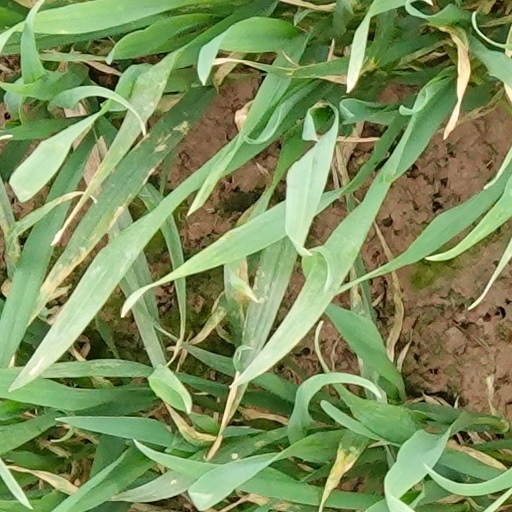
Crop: wheat